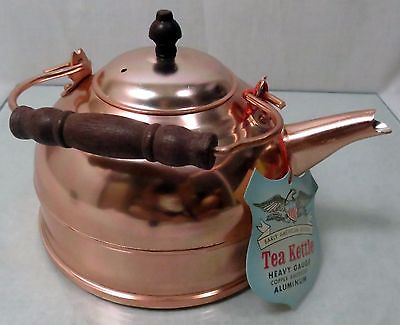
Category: kettle